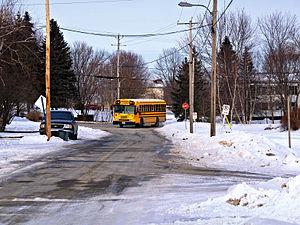
Saint-Armand est une municipalité du Québec, située dans la municipalité régionale de comté de Brome-Missisquoi, dans la région administrative de la Montérégie.